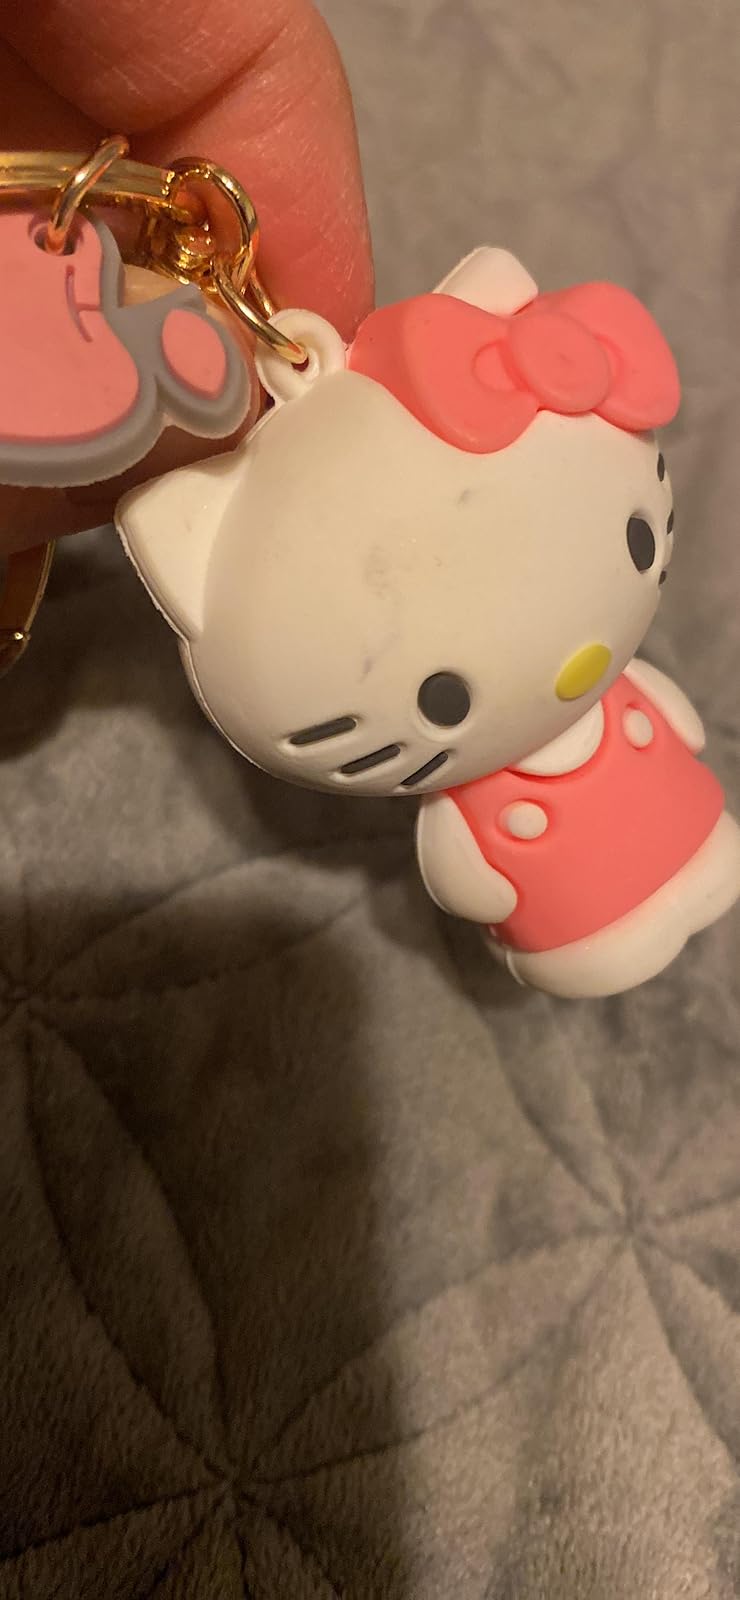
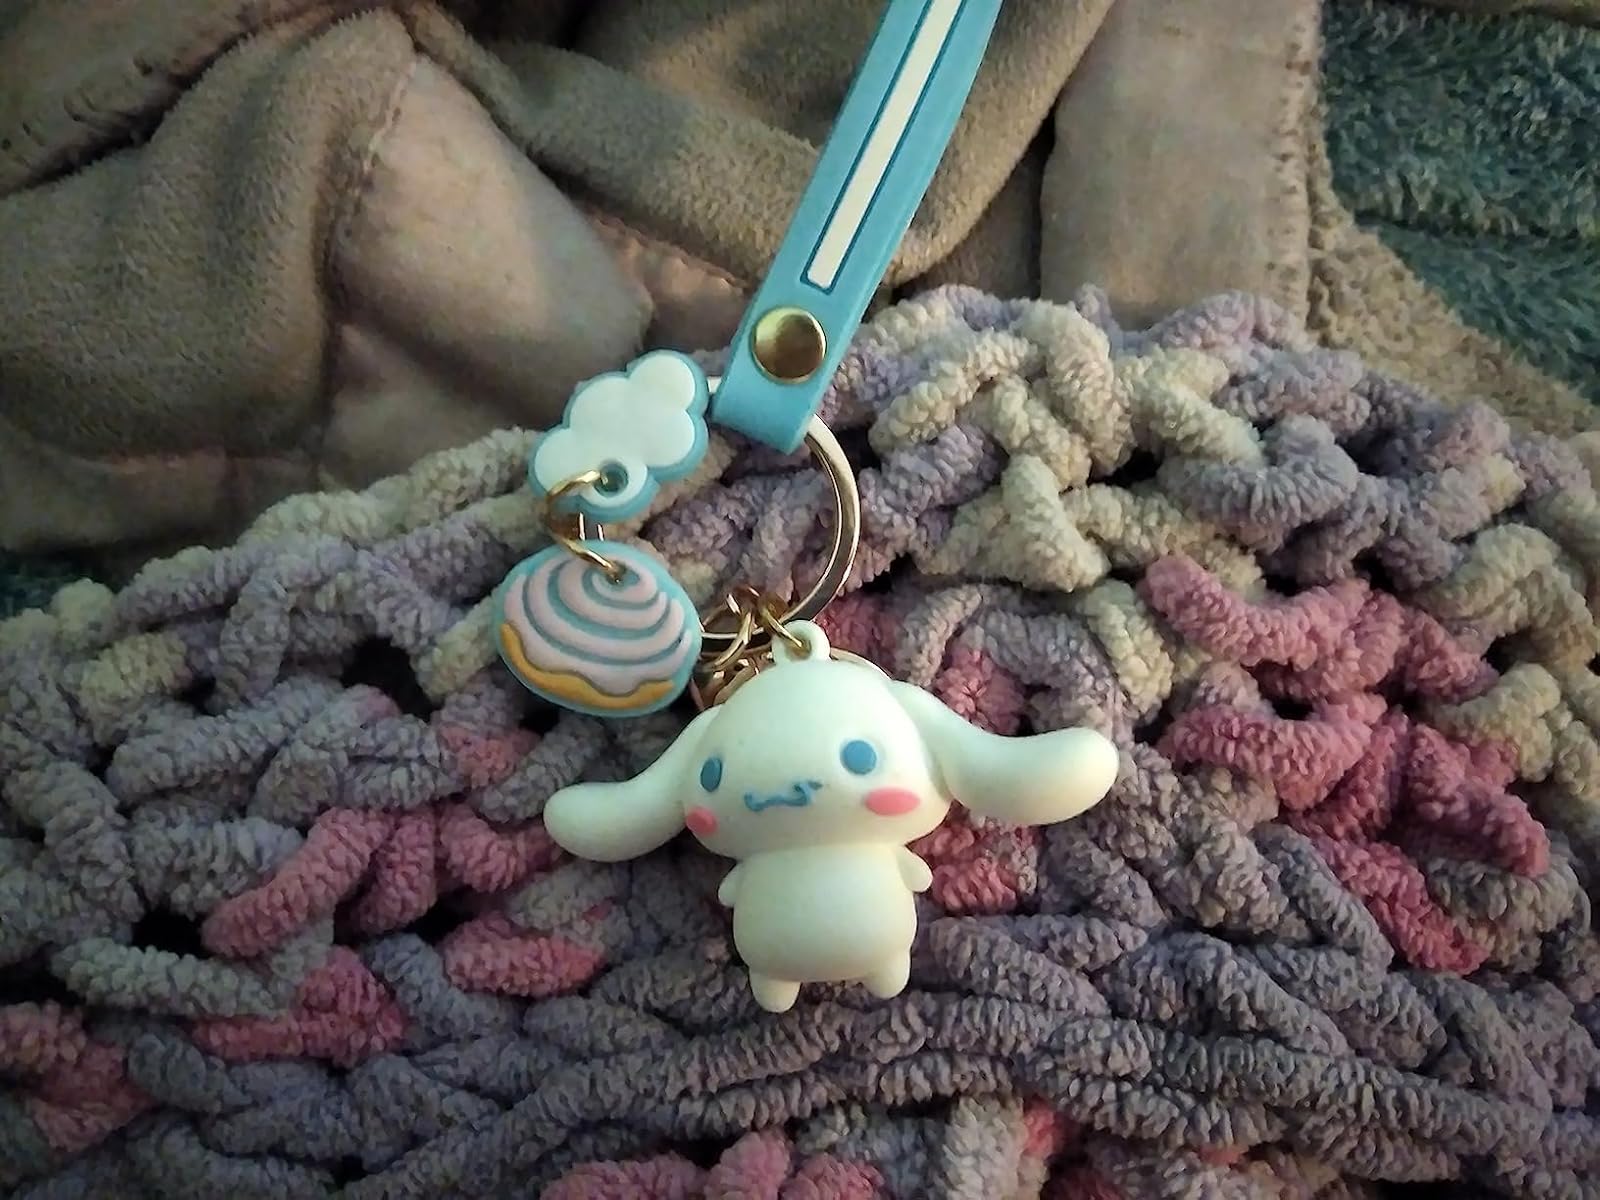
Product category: accessories_keychain
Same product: no